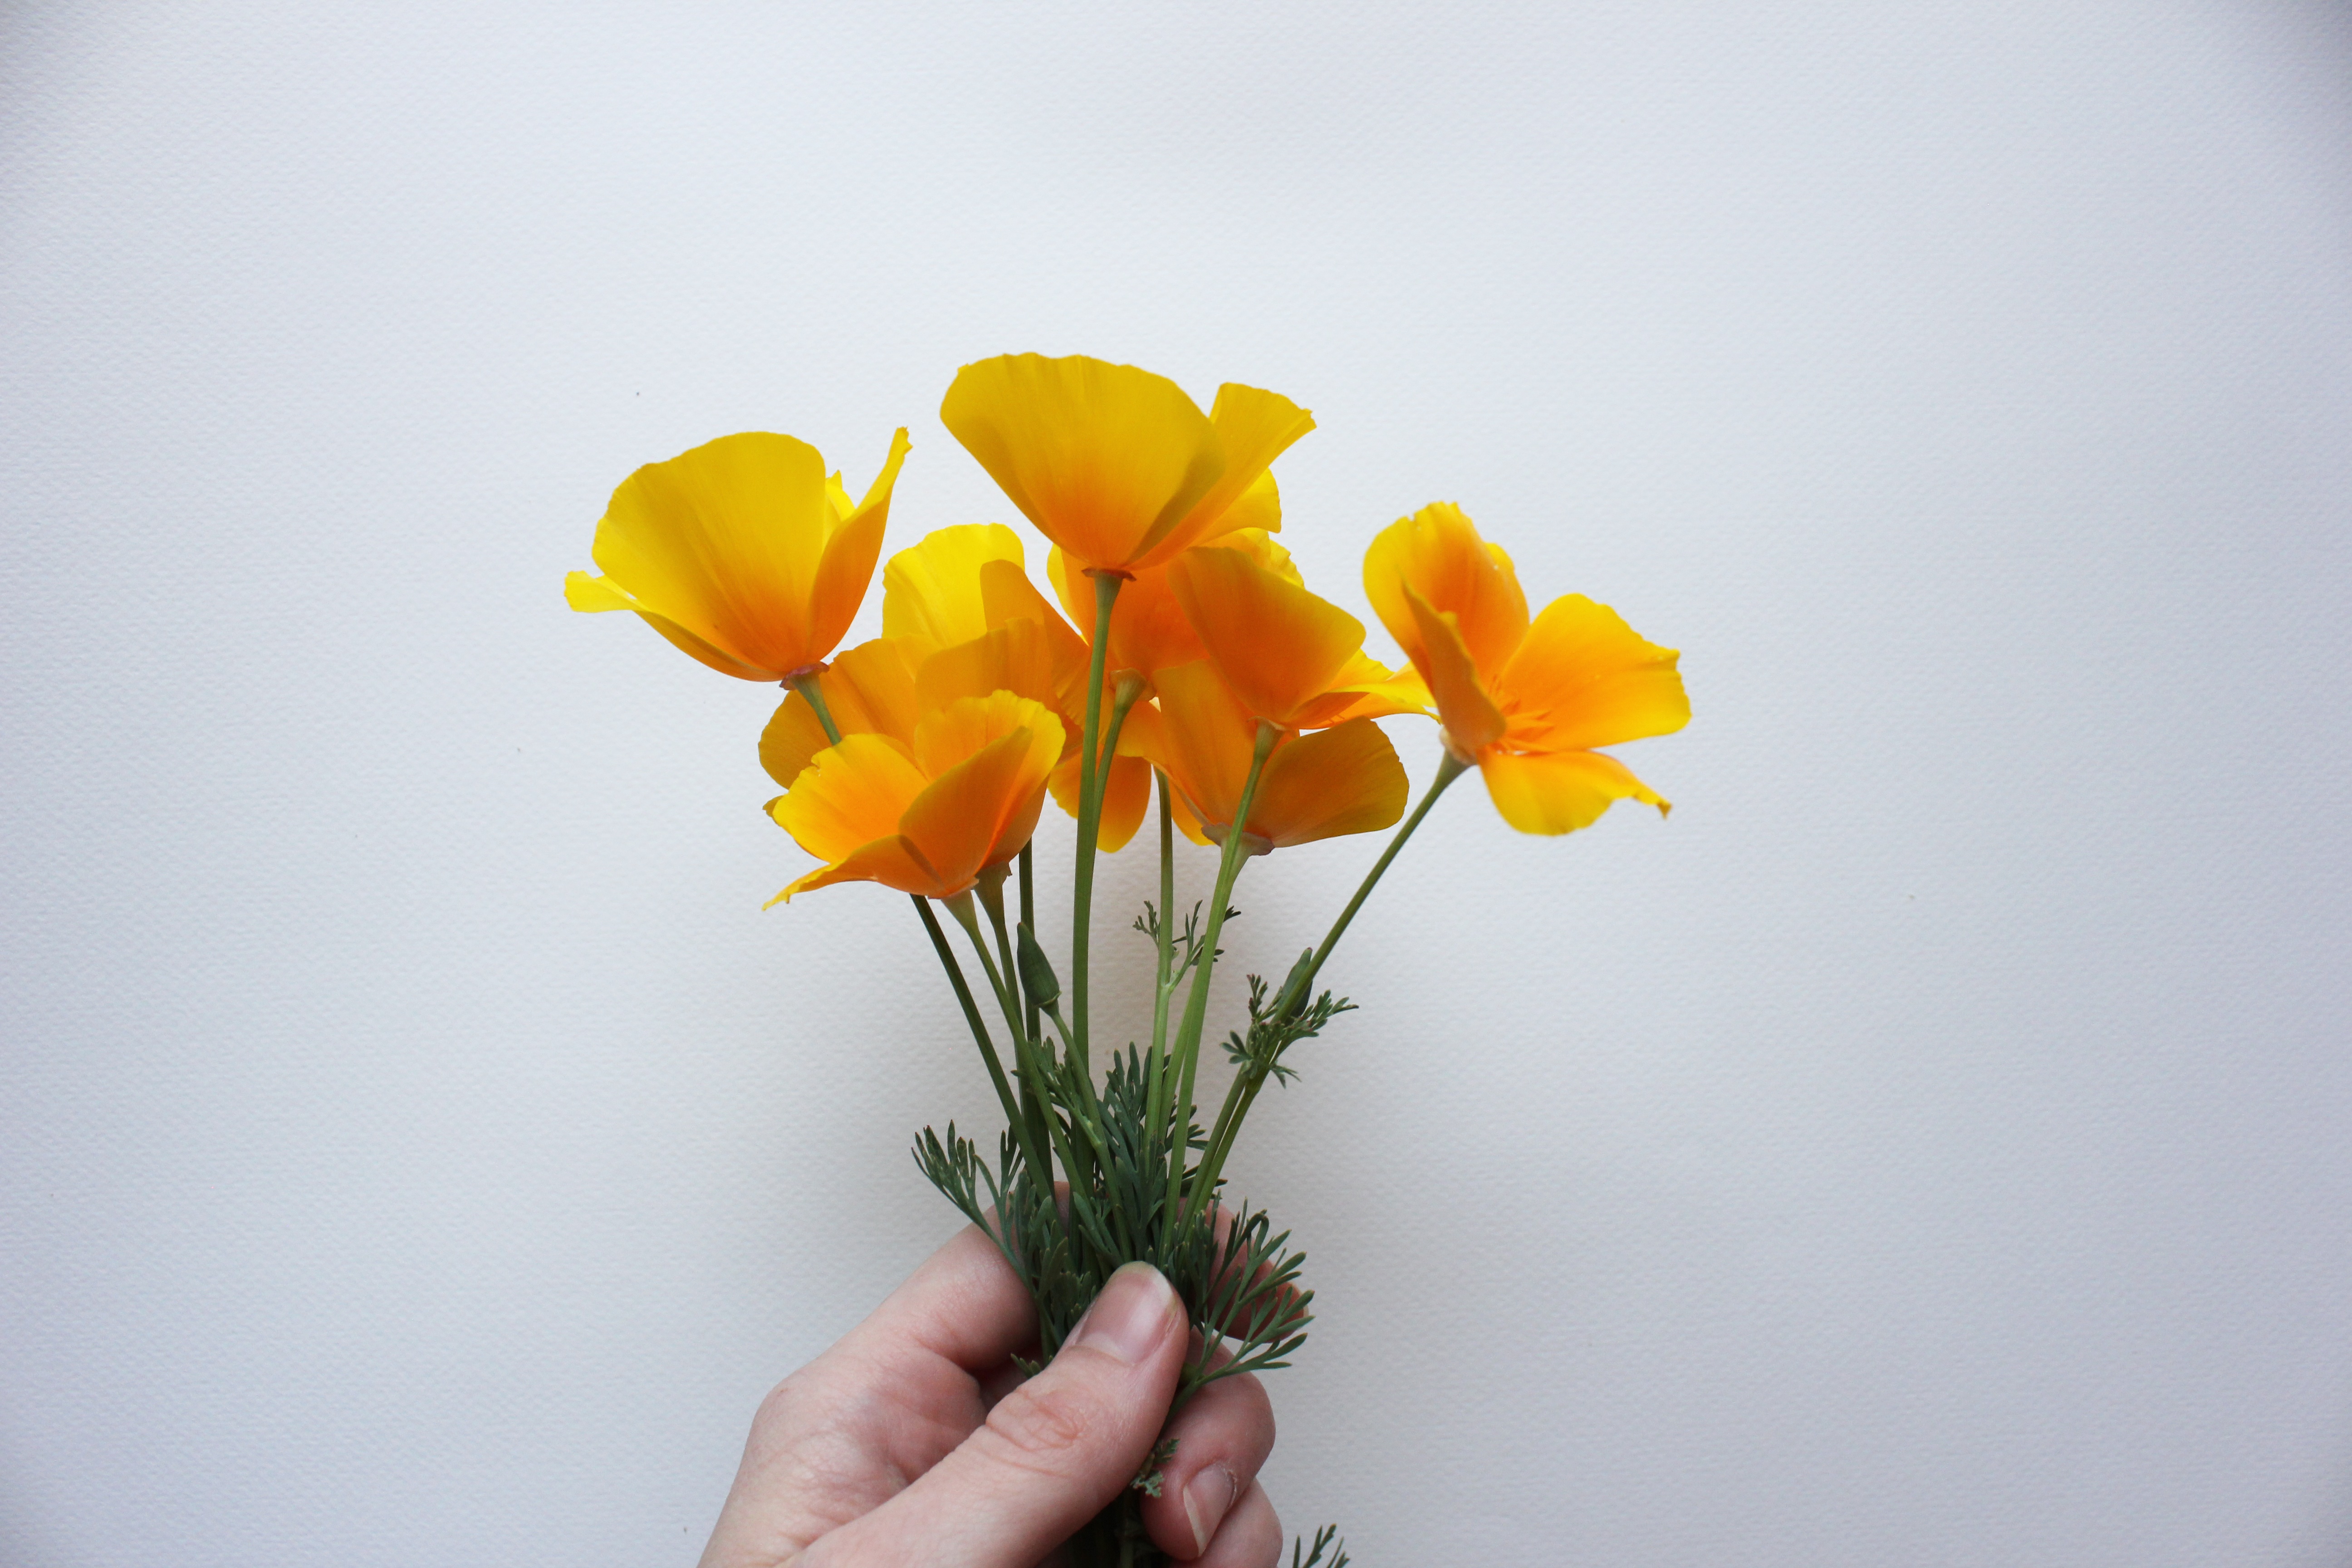
nature, plant, flower, petal, wild, orange, natural, usa, yellow, flora, california, wildflower, poppy, poppies, macro photography, flowering plant, flower bouquet, plant stem, land plant